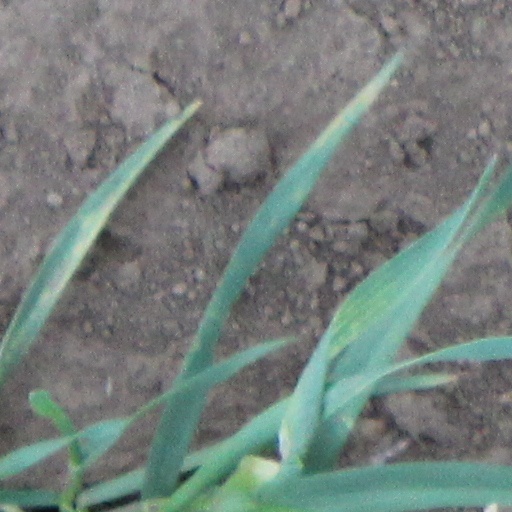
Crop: wheat